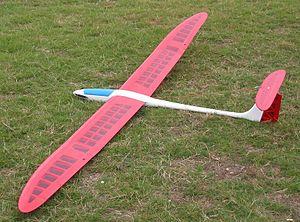
L’aérodrome de Château-Arnoux-Saint-Auban est un aérodrome ouvert à la circulation aérienne publique, situé à 4 km au sud-sud-ouest de Château-Arnoux-Saint-Auban dans les Alpes-de-Haute-Provence.
Un planeur radiocommandé est un modèle réduit de planeur, télécommandé depuis le sol.
Les avions radiocommandés sont des modèles réduits pilotés à l’aide d’une télécommande. Ils utilisent une communication radio entre une télécommande émettrice et un récepteur situé dans l’avion. Le récepteur contrôle les servomoteurs actionnant les gouvernes ou d'autres fonctions de l’avion en fonction des ordres de commande du pilote donnés par de la position des joysticks radiocommandés. L'utilisation d'avions radiocommandés en tant que loisir est en augmentation constante du fait de la disponibilité de pièces plus petites et de moins en moins chères, ainsi que grâce aux avancées technologiques. Une grande variété de modèles et de styles est disponible afin de satisfaire à toutes les envies et à tous les budgets. Du fait de la disponibilité et des avancées en accumulateurs électriques et moteurs électriques, un nombre grandissant d’utilisateurs utilisent des avions électriques plutôt que thermiques. Les avions électriques sont en effet plus faciles à construire, plus silencieux et moins salissants.
Le modélisme aérien, ou aéromodélisme, est une forme de modélisme qui s'est développée en symbiose avec l'aviation dont il s'efforce de reproduire le vol, la technique de pilotage, par des modèles spécifiques et l'aspect par des modèles à échelle réduite du réel.